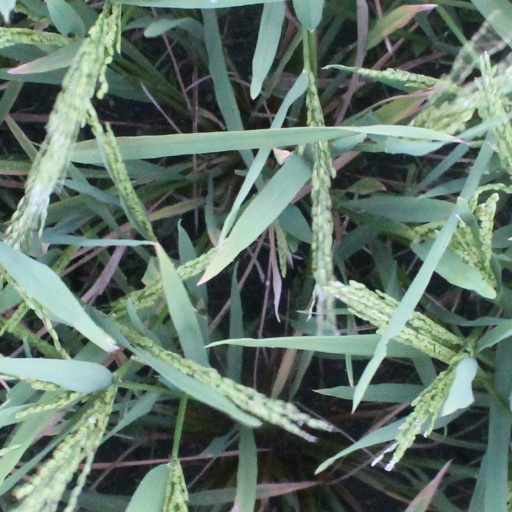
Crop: rice